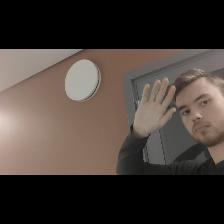
Label: Human